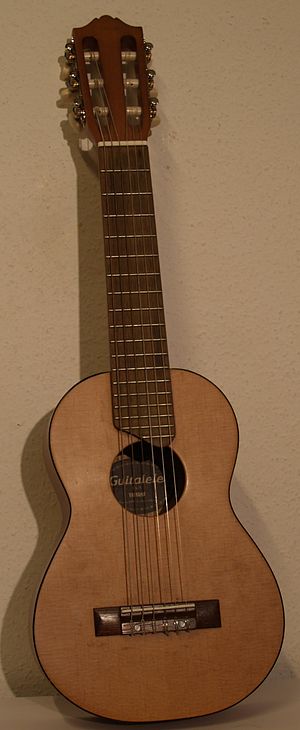
Guitalele
En guitalele er en blanding mellem en guitar og en tenorukulele. Den har ukulelens størrelse og guitarens seks strenge. Guitalelen opfattes oftest som en rejseguitar.